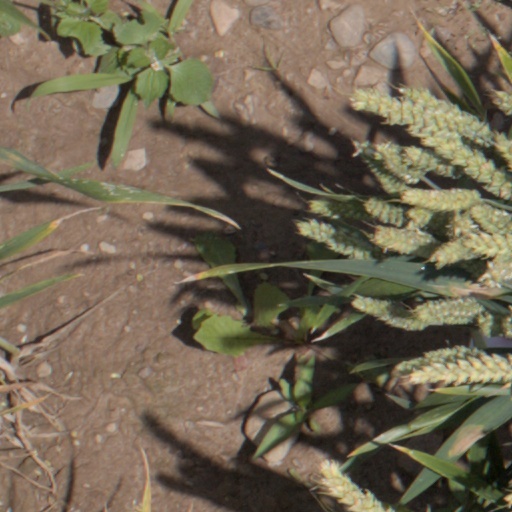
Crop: wheat